Schönbrunn Zoo

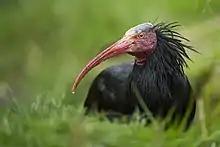
The northern bald ibis, once native to central Europe, is being reintroduced.

Schönbrunn Zoo is one of few zoos in Europe that is able to boast giant pandas as an attraction. The female Yang Yang (阳阳, 'Sunshine') and the male Long Hui (龙辉, 'Sign of the Dragon') arrived in 2003 and are known for successful breeding.